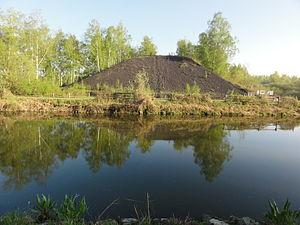
Terril n° 143A dit Germinies Nord, Fosse Barrois, Marchiennes et Flines-lez-Raches, Nord, Nord-Pas-de-Calais, France.
La fosse Barrois ou Charles Barrois de la Compagnie des mines d'Aniche est un ancien charbonnage du Bassin minier du Nord-Pas-de-Calais, situé à Pecquencourt. La fosse est baptisée en l'honneur du géologue Charles Barrois. Les puits sont commencés en 1927 et 1928. La fosse commence à produire en 1931, il s'agit de la dernière fosse construite par la Compagnie des mines d'Aniche, mais aussi de la dernière à fermer. Des cités, des écoles et une église sont construits à proximité de la fosse.
La fosse Bonnel de la Compagnie des mines d'Aniche est un ancien charbonnage du Bassin minier du Nord-Pas-de-Calais, situé à Lallaing. Les deux puits sont commencés respectivement en 1913 et 1914, alors que les fosses Bernard et Lemay sont en travaux dans le nord de la concession. La guerre stoppe les travaux, qui ne sont repris qu'à partir de 1921, date à laquelle la fosse est réparée. Le fonçage du puits nᵒ 1 se termine le 10 décembre 1921, la fosse commence à produire en 1923, le puits nᵒ 2 est mis en service deux ans plus tard. La fosse Barrois est mise en service en 1931, à un peu plus de deux kilomètres à l'est de la fosse.
Dans le bassin minier du Nord-Pas-de-Calais, 339 terrils sont recensés. En 1969, les Houillères leur ont attribué un numéro individuel, pour les référencer, et les exploiter. Ils sont numérotés d'ouest en est, du nᵒ 1 au 202. Une liste complémentaire a été créée dans les années 1970. Les sites y sont numérotés de 203 à 260, sans logique spécifique, chaque numéro ayant été attribué en fonction des sites susceptibles d'être exploités. Certains sites étant composés de plusieurs terrils annexes ou satellites, une lettre suit le numéro.